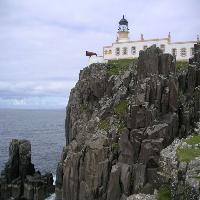
Weather: cloudy or overcast